Feudal barony of Stafford

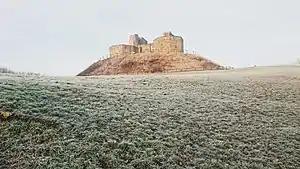
Stafford Castle, seat of the feudal barony of Stafford. Almost the entire surviving building dates from a reconstruction in 1813 by the Jerningham family

The feudal barony of Stafford was a feudal barony the "caput" of which was at Stafford Castle in Staffordshire, England. The feudal barons were subsequently created Barons Stafford (1299) by writ, Earls of Stafford (1351) and Dukes of Buckingham (1444). After the execution of the 3rd Duke in 1521, and his posthumous attainder, the castle and manor of Stafford escheated to the crown, and all the peerage titles were forfeited. However the castle and manor of Stafford were recovered ten years later in 1531 by his eldest son Henry Stafford, 1st Baron Stafford (1501-1563), who was created a baron in 1547. His descendants, much reduced in wealth and prestige, retained possession of Stafford Castle and the widow of the 4th Baron was still seated there during the Civil War when shortly after 1643 it was destroyed by Parliamentarian forces. By the time of the 6th Baron Stafford (d.1640) the family had sunken into poverty and obscurity, and in 1639 he suffered the indignity of being requested by King Charles I to surrender his title on account of his "having no parte of the inheritance of the said Lord Stafford not any other landes or means whatsoever". On his death the following year, unmarried and without issue, the senior male line of the Stafford family was extinguished. However a vestige of the feudal barony may be deemed to have continued in the families of later owners of the manor of Stafford and site of the Castle, after the abolition of feudal tenure in 1661.